Arista (insect anatomy)

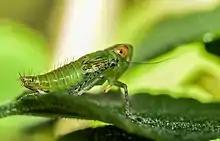
Planthopper nymph (immature). Antenna displaying an arista

In insect anatomy, the arista is a simple or variously modified or subapical bristle, arising from the third antennal segment. It is the evolutionary remains of antennal segments, and may sometimes show signs of segmentation. These segments are called aristameres. The arista may be bare and thin, sometime appearing no more than a simple bristle; , covered in short hairs; or , covered in long hairs.